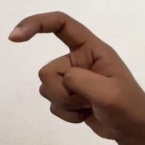
ASL sign: X